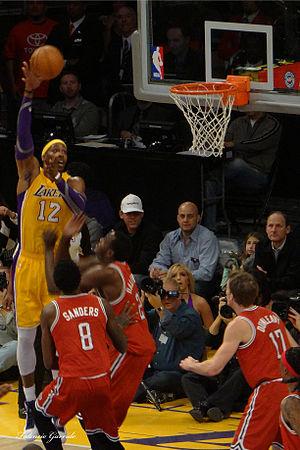
Dwight David Howard est un joueur américain de basket-ball né le 8 décembre 1985 à Atlanta, Géorgie. Il mesure 2,08 m pour 120 kg. Il est actuellement sous contrat avec les Los Angeles Lakers. Réputé pour ses qualités de dunkeur et de contreur, sa maladresse aux lancers francs lui vaut d'être fréquemment la cible de fautes intentionnelles.